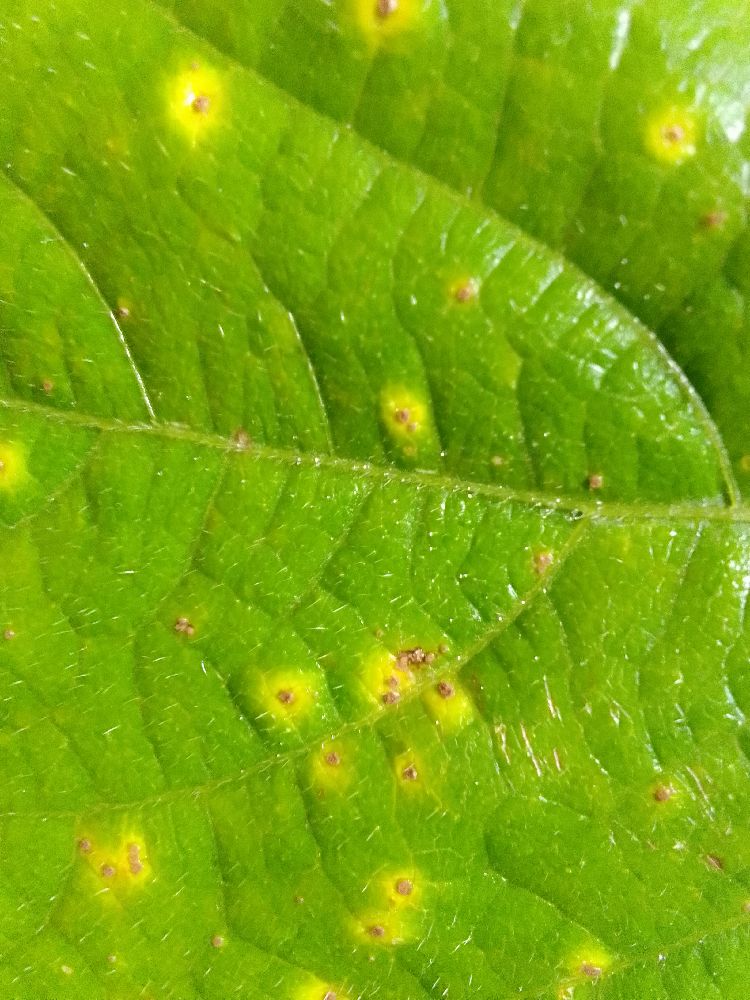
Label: rust